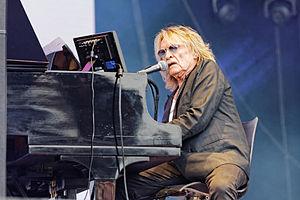
Christophe, nom de scène de Daniel Bevilacqua, né le 13 octobre 1945 à Juvisy-sur-Orge et mort le 16 avril 2020 à Brest, est un auteur-compositeur, chanteur et occasionnellement comédien français.